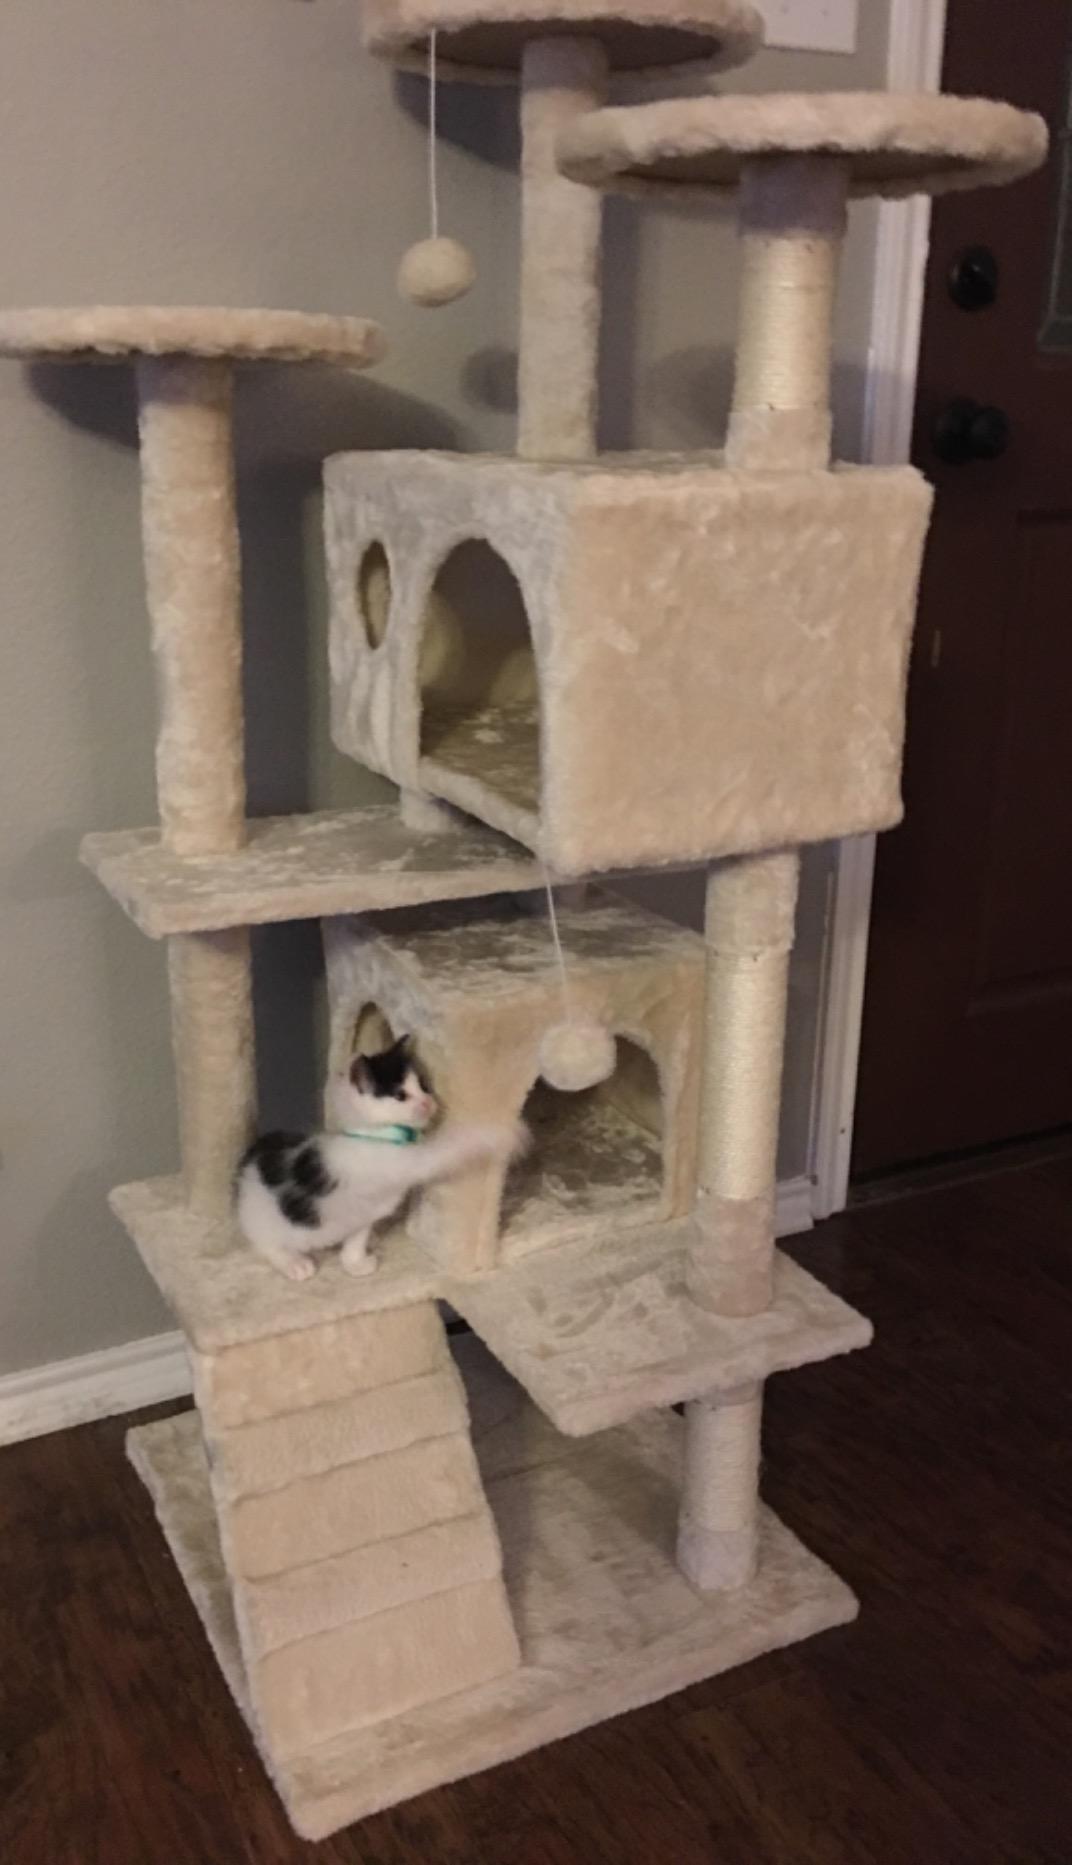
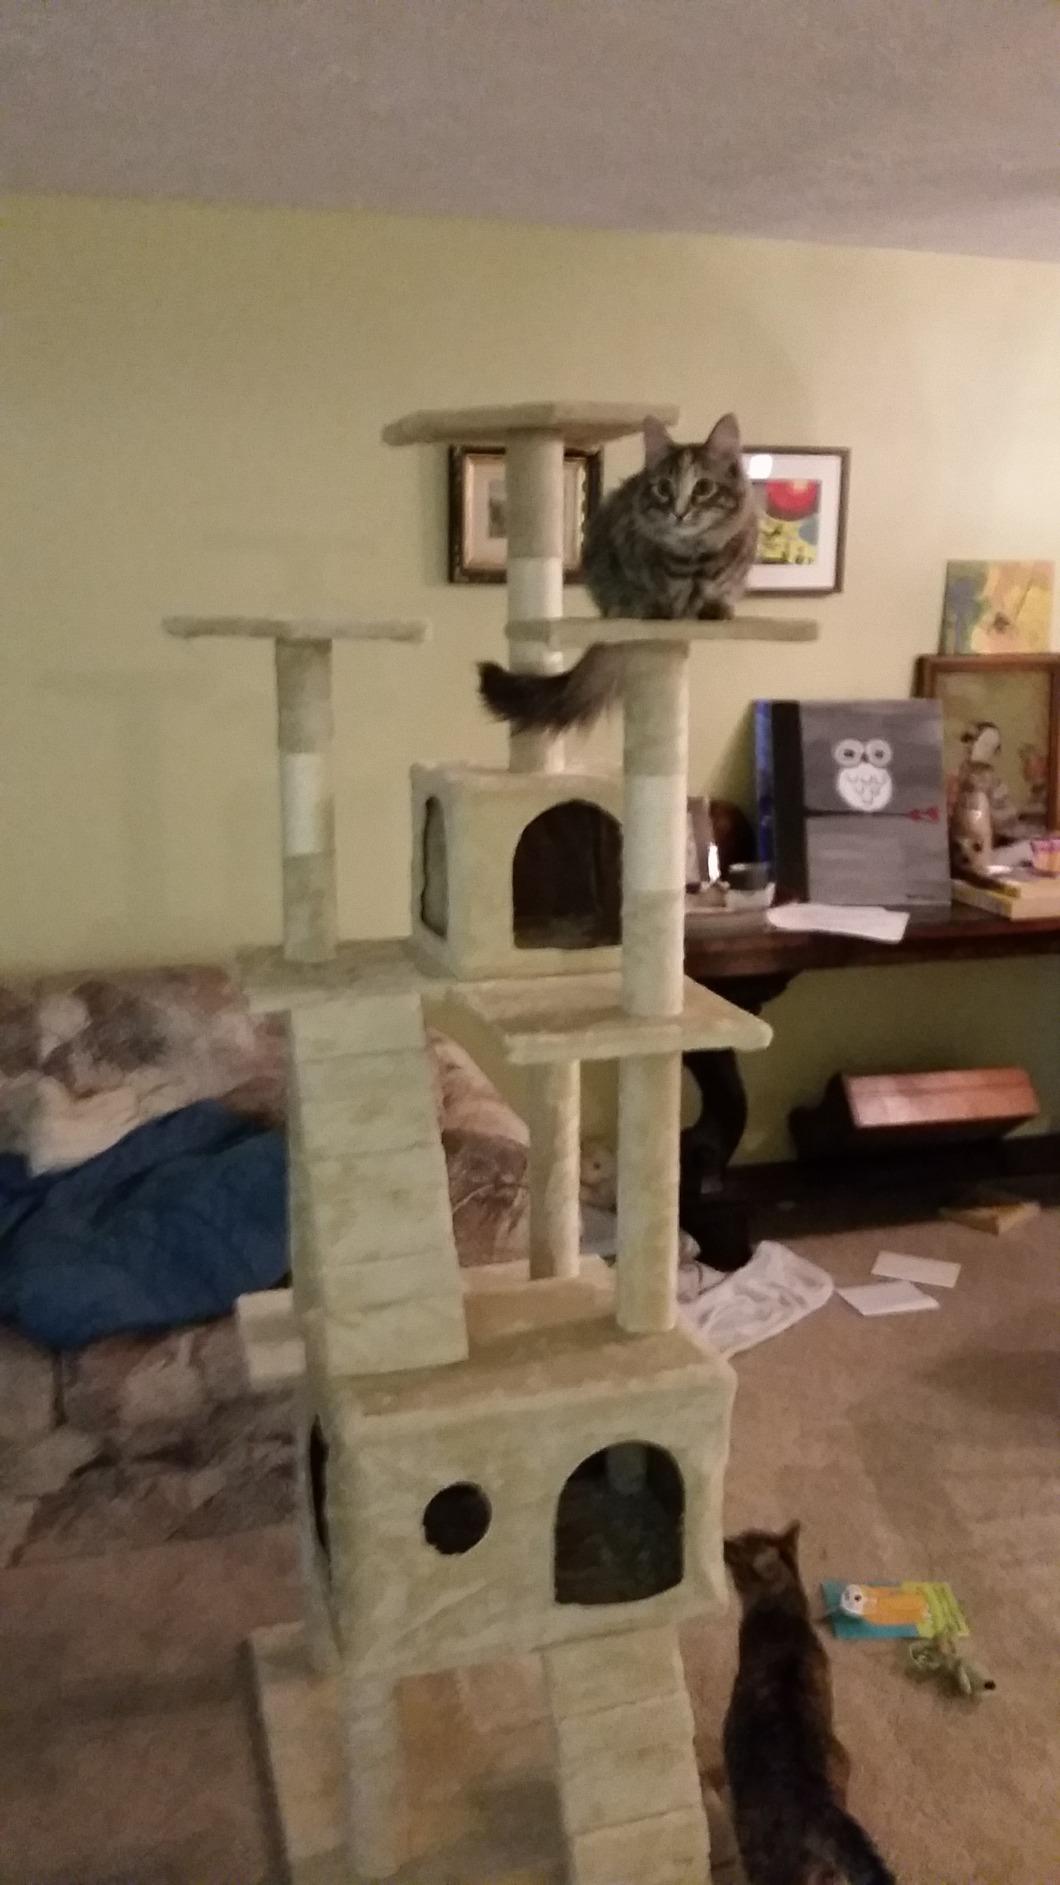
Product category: items_cat tree
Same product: no